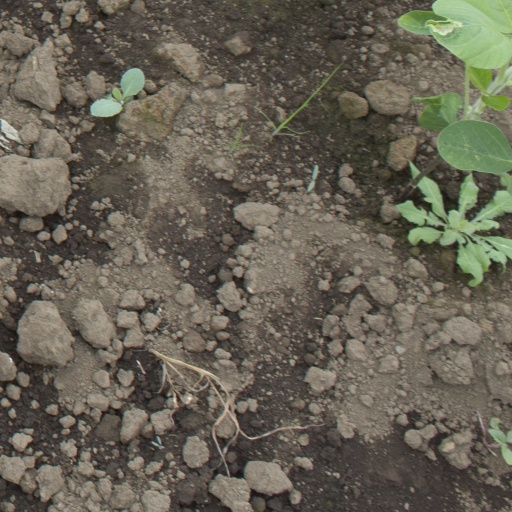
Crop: soybean